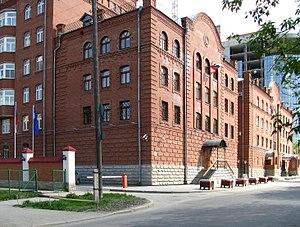
Ceci est une liste des représentations diplomatiques en Russie. En tant que plus grand pays du monde, membre permanent du Conseil de sécurité des Nations Unies, puissance régionale en Europe et en Asie et principal État successeur de l'Union soviétique, la Fédération de Russie accueille une importante communauté diplomatique dans sa capitale, Moscou. Moscou abrite 148 ambassades, de nombreux pays ont également des consulats généraux et des consulats dans tout le pays.